Airline codes

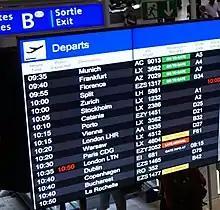
This board at Geneva Airport shows airline codes including AC (Air Canada), LX (Swiss) and AZ (ITA Airways).

IATA airline designators are used to identify an airline for commercial purposes in reservations, timetables, tickets, tariffs, air waybills and in telecommunications.